Cassini retirement

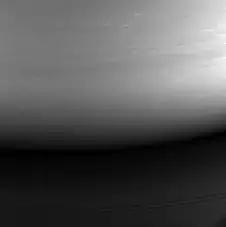
Last image taken by "Cassini", at 19:59 UTC (14 September 2017).

On July 4, 2014, the "Cassini" science team announced that the proximal orbits of the probe would be named the "Grand Finale". This would be immediately preceded by a gradual shift in inclination to better view Saturn's polar hexagon, and a flyby of Enceladus to more closely study its cryovolcanism. This was followed by a dive into Saturn's atmosphere.